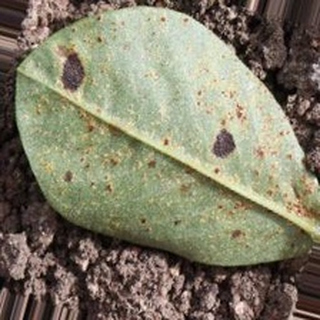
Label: groundnut_rust